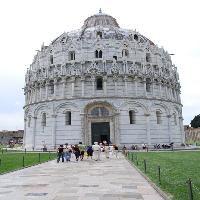
Weather: cloudy or overcast